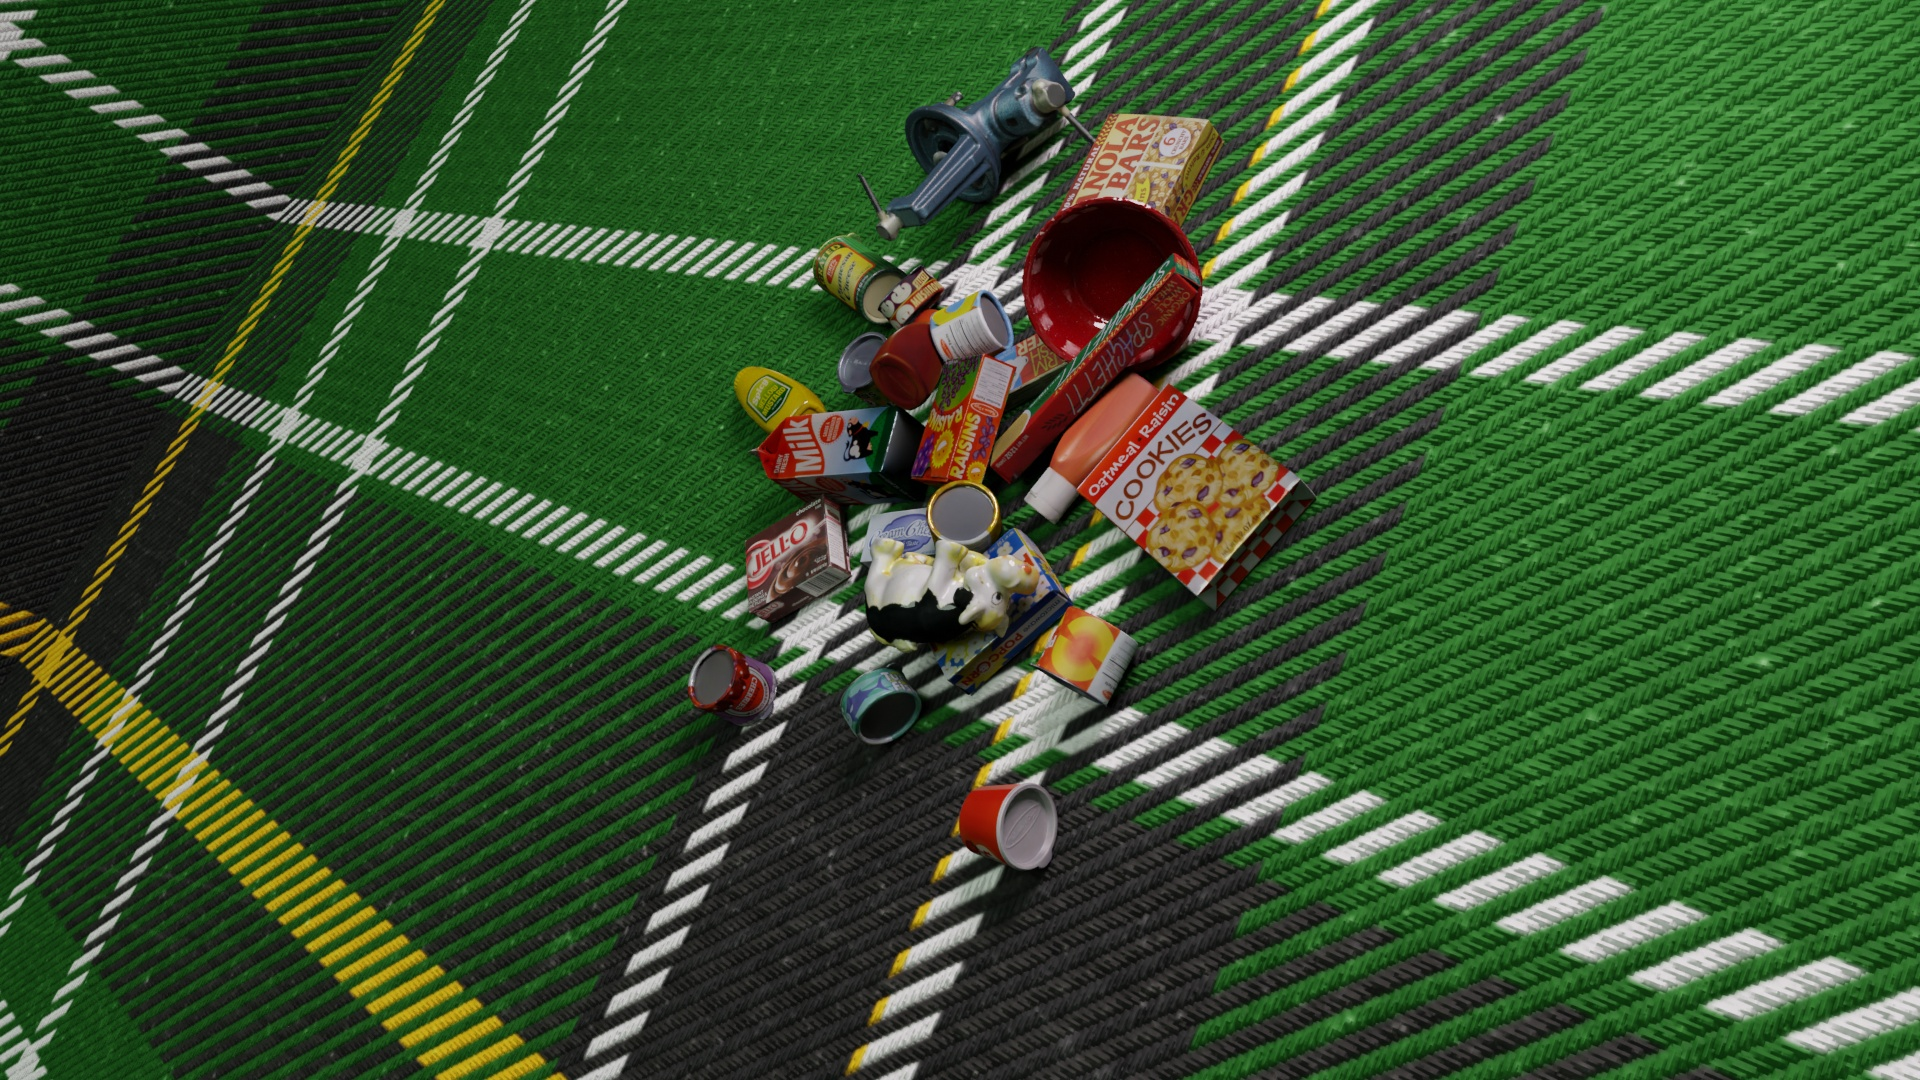
Question:
What are the eight normalized (x, y) image coordinates between 0 and 1 of the cuboid corners for the cylindrical container of grated Parmesan cheese? Your answer should be a list of normalized (x, y) image coordinates between 0 and 1 with bottom face first then top face, all counter-clockwise.
Answer: [(0.466146, 0.308333), (0.442188, 0.290741), (0.457813, 0.233333), (0.481771, 0.252778), (0.441667, 0.276852), (0.417708, 0.260185), (0.432292, 0.205556), (0.455729, 0.224074)]